Piccadilly Circus

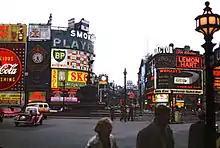
Piccadilly Circus in 1962

During World War II many servicemen's clubs in the West End served American soldiers based in Britain. So many prostitutes roamed the area approaching the soldiers that they received the nickname "Piccadilly Commandos", and both Scotland Yard and the Foreign Office discussed possible damage to Anglo-American relations.